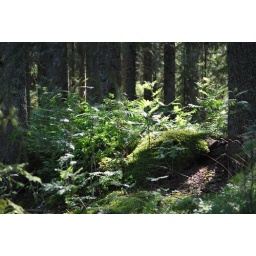
The forest near home